Eugenia angustissima

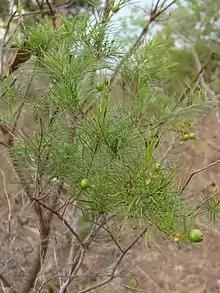
"Eugenia angustissima" plant with immature fruits

Eugenia angustissima, also known as very fine leafed cherry, cerejinha de folhas finíssimas, cereja de folhas finíssimas, guamirim folha de agulha, is a flowering shrub in the family Myrtaceae.